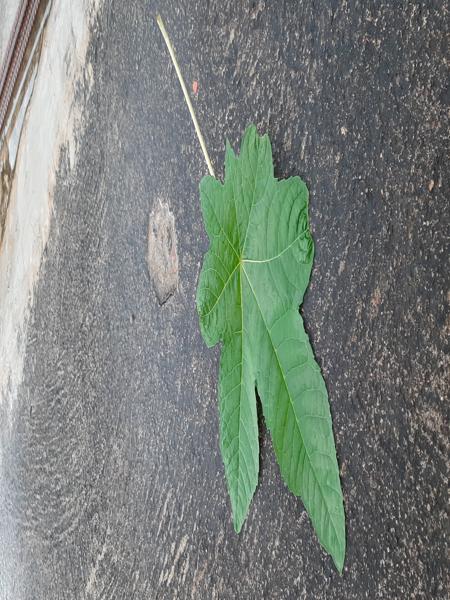
Plant: Castor